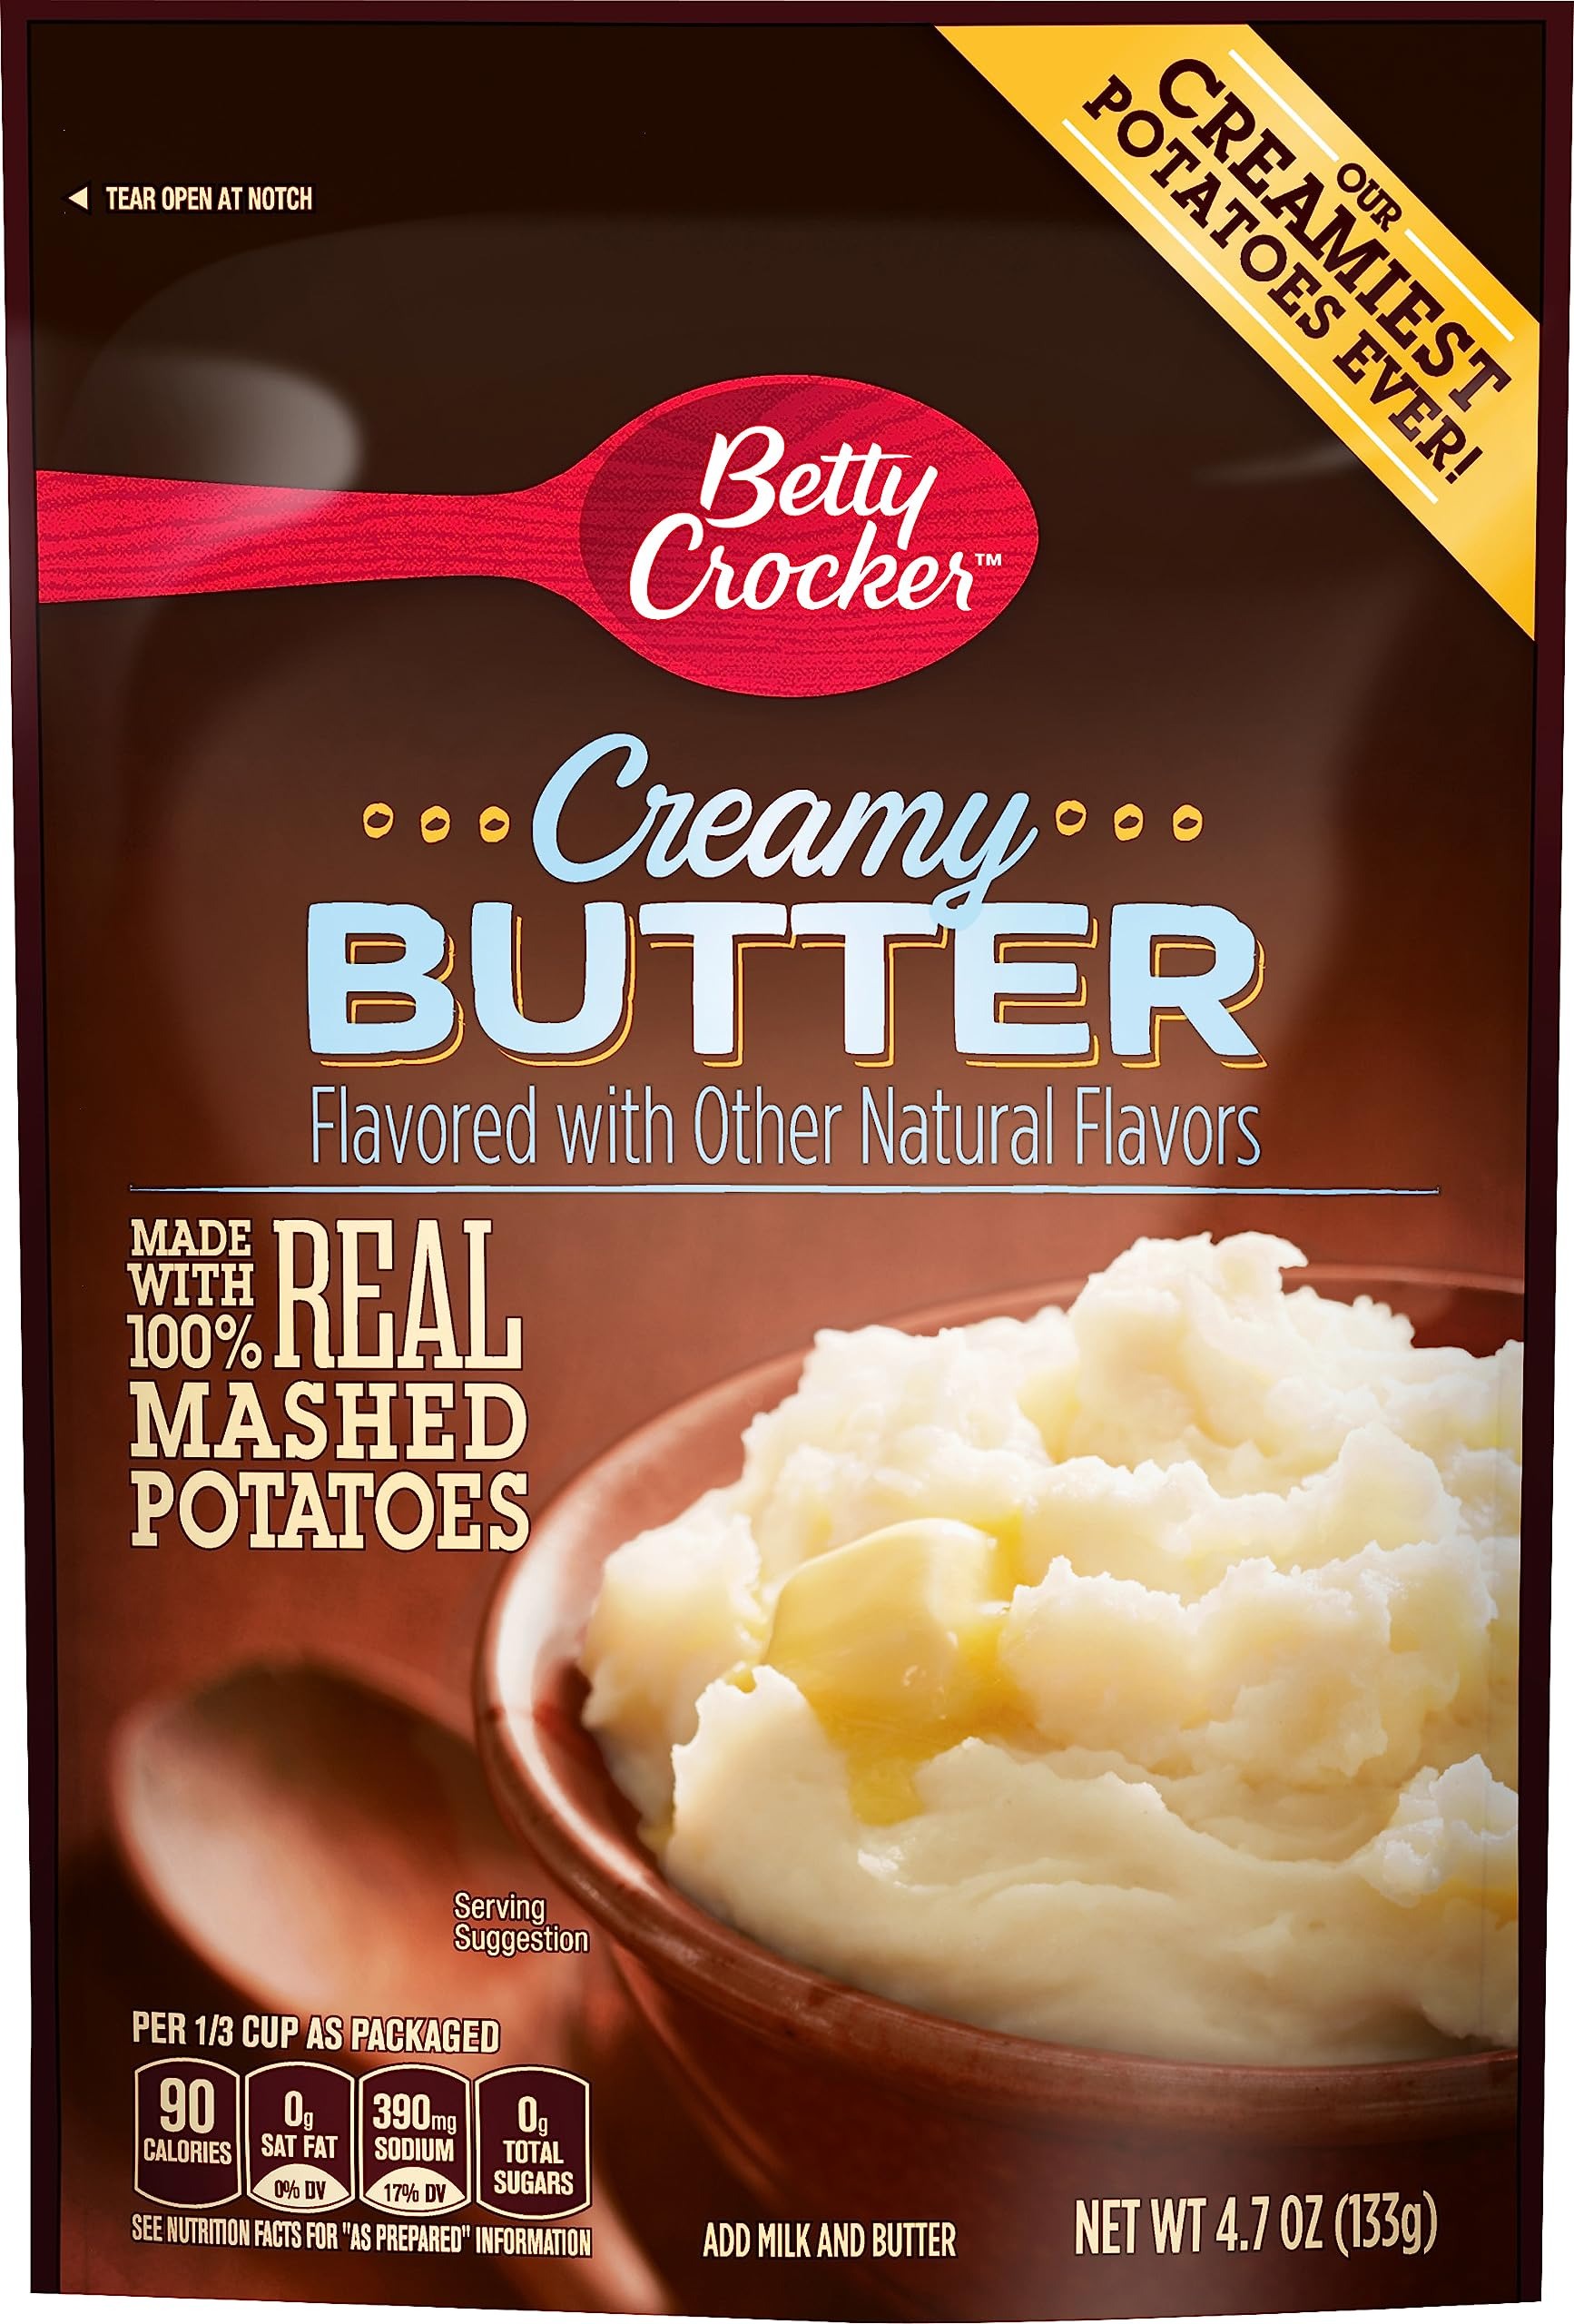
Item Name: Betty Crocker Homestyle Creamy Butter Potatoes 4.7 oz Pouch
Value: 4.7
Unit: Ounce

Price: 1.49